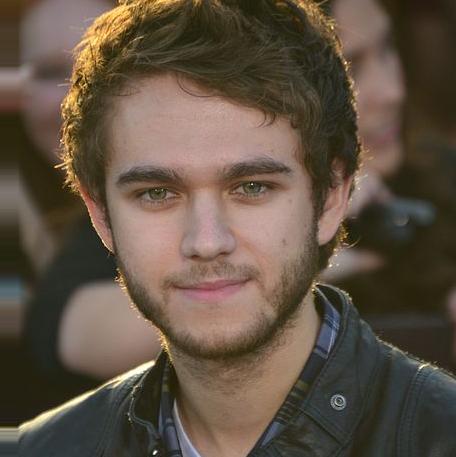
Age: 24